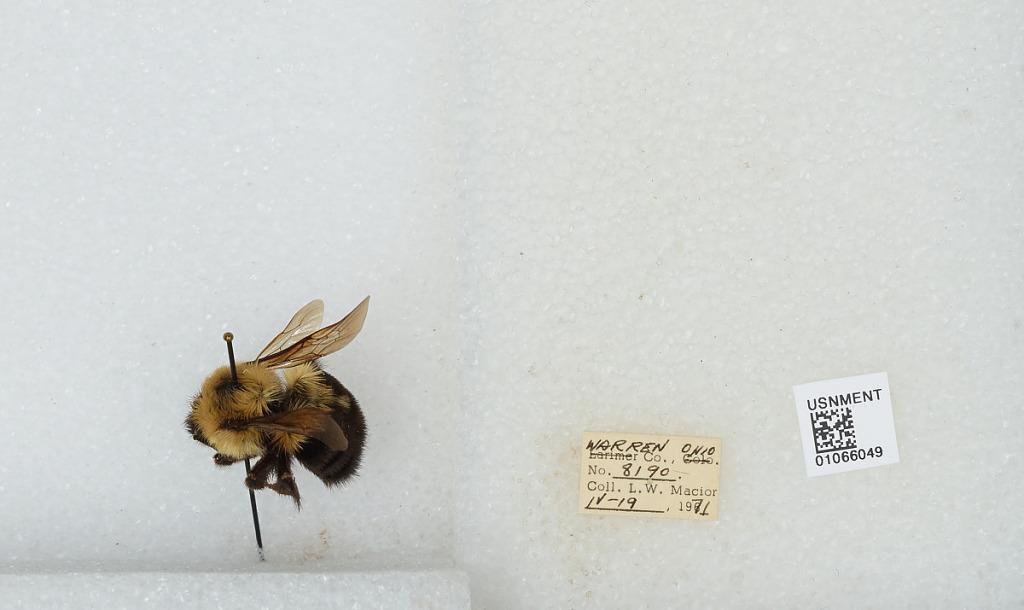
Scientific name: Bombus (Pyrobombus) bimaculatus Cresson
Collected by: L. Macior
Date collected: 1971-4-19
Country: United States
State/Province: Ohio
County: Warren
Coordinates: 39.4242, -84.1856